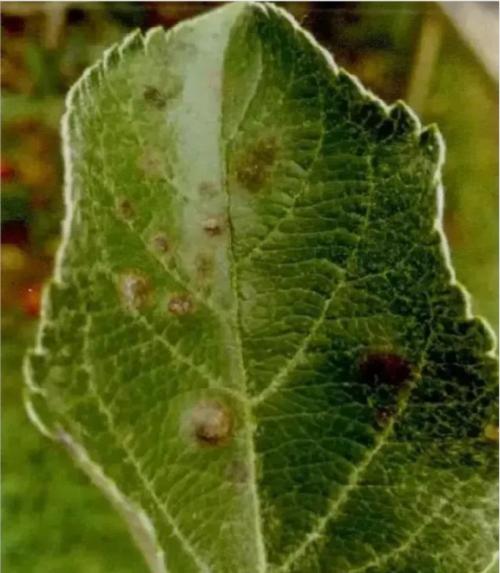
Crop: apple
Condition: scab